Thule Air Station

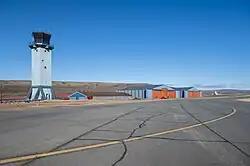

Thule Air Station (ADC ID: G-32) is a closed United States Air Force General Surveillance Radar station. It is located south of Thule Air Base, Greenland. It was closed in 1965.